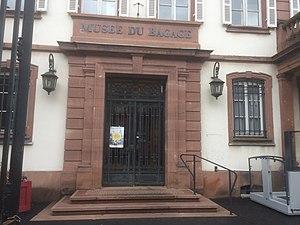
Entrée du Musée du bagage